Describe the emotion expressed in this image:  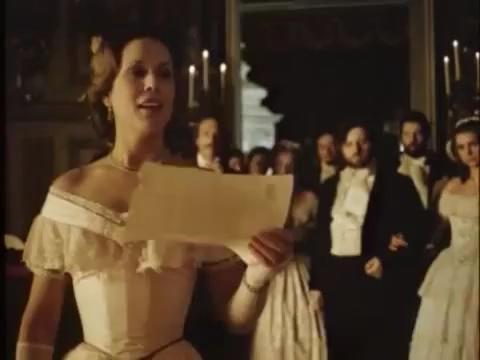
This person displays Suffering, valence and arousal with high intensity.